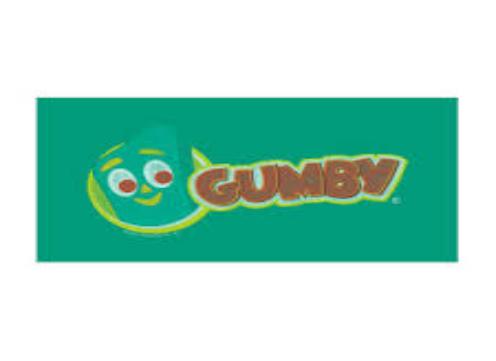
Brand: gumby
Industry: Clothes